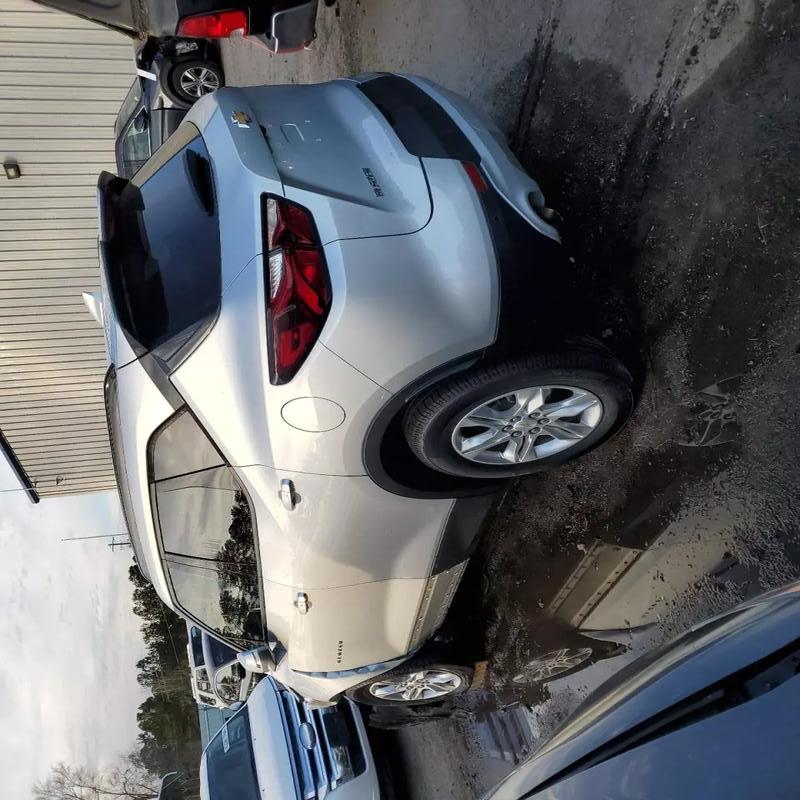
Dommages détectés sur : pare-choc avant, aile avant gauche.
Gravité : majeur